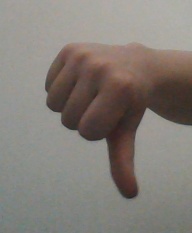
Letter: waw